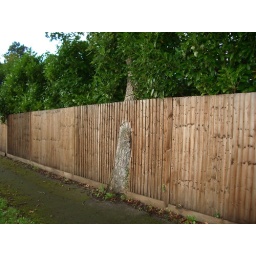
How not to grow a tree near a fence line